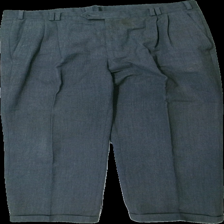
View: front
Type: Trousers
Category: Men
Brand: Not in the list
Brand text on label: Wilhelm
Colors: Grey
Material: 59% polyester 41% ull
Cut: Regular
Size: 54
Season: All
Stains: Major
Damage: smutsigt
Damage location: top center
Damage 2: smutsigt
Damage 2 location: middle right
Damage 3: smutsigt
Damage 3 location: top left
Price range: <50
Recommended usage: Recycle
Description: gråa kostymbyxor